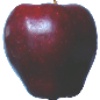
Label: Apple Red Delicious 1